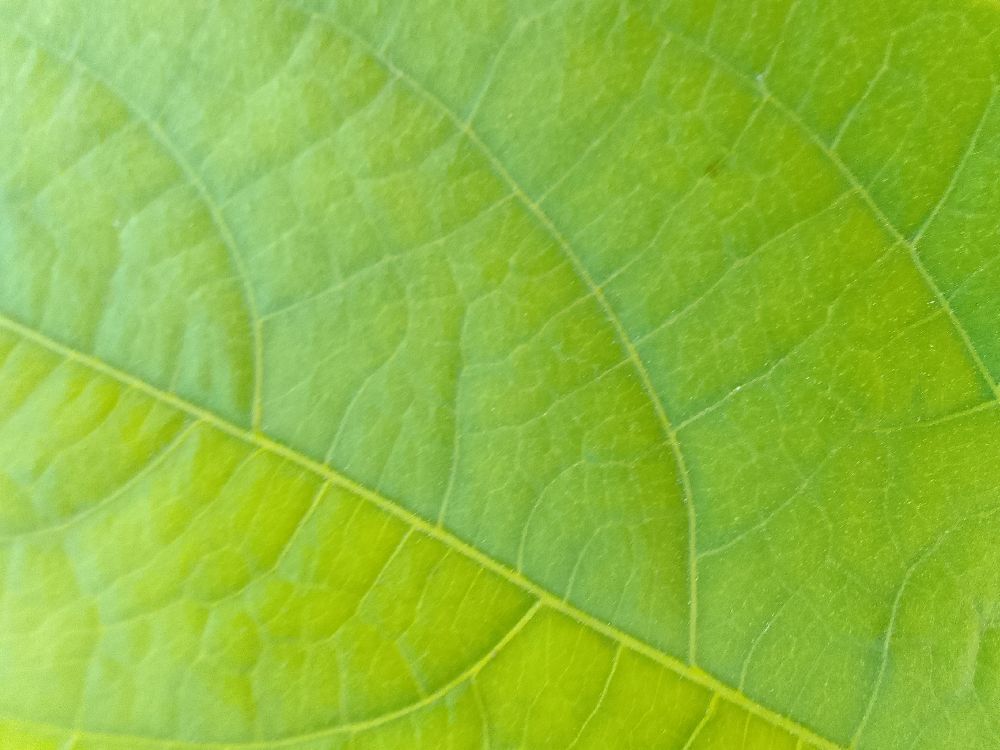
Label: healthy